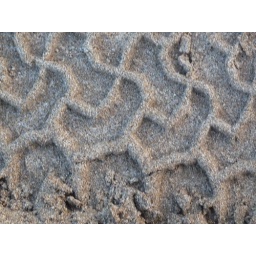
Pattern in the sand made by a 4WD on the beach